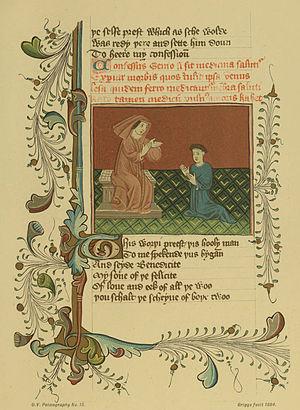
Confessio Amantis est un poème de 33 000 vers en moyen anglais de John Gower, poète de l’Angleterre médiévale, qui utilise la confession faite par un amant âgé à l’aumônier de Vénus comme cadre pour une série de petits poèmes narratifs. Selon son prologue, il fut composé à la requête de Richard II d'Angleterre. Avec les travaux de Geoffrey Chaucer, William Langland et le Pearl Poet, il s'agit d'une des plus grandes œuvres de la littérature anglaise du XIVᵉ siècle.